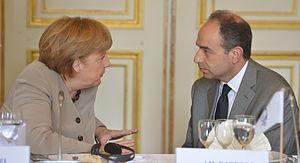
Jean-François Copé, né le 5 mai 1964 à Boulogne-Billancourt, est un haut fonctionnaire et homme politique français.